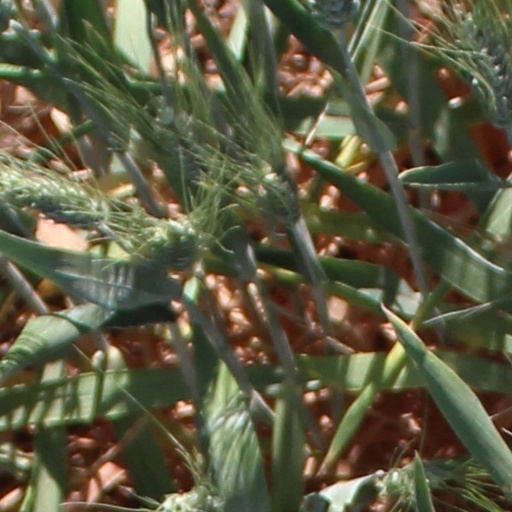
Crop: wheat